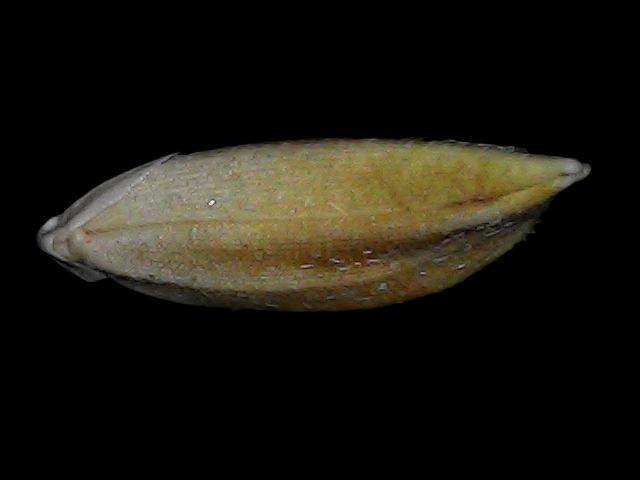
Rice variety: Bd91